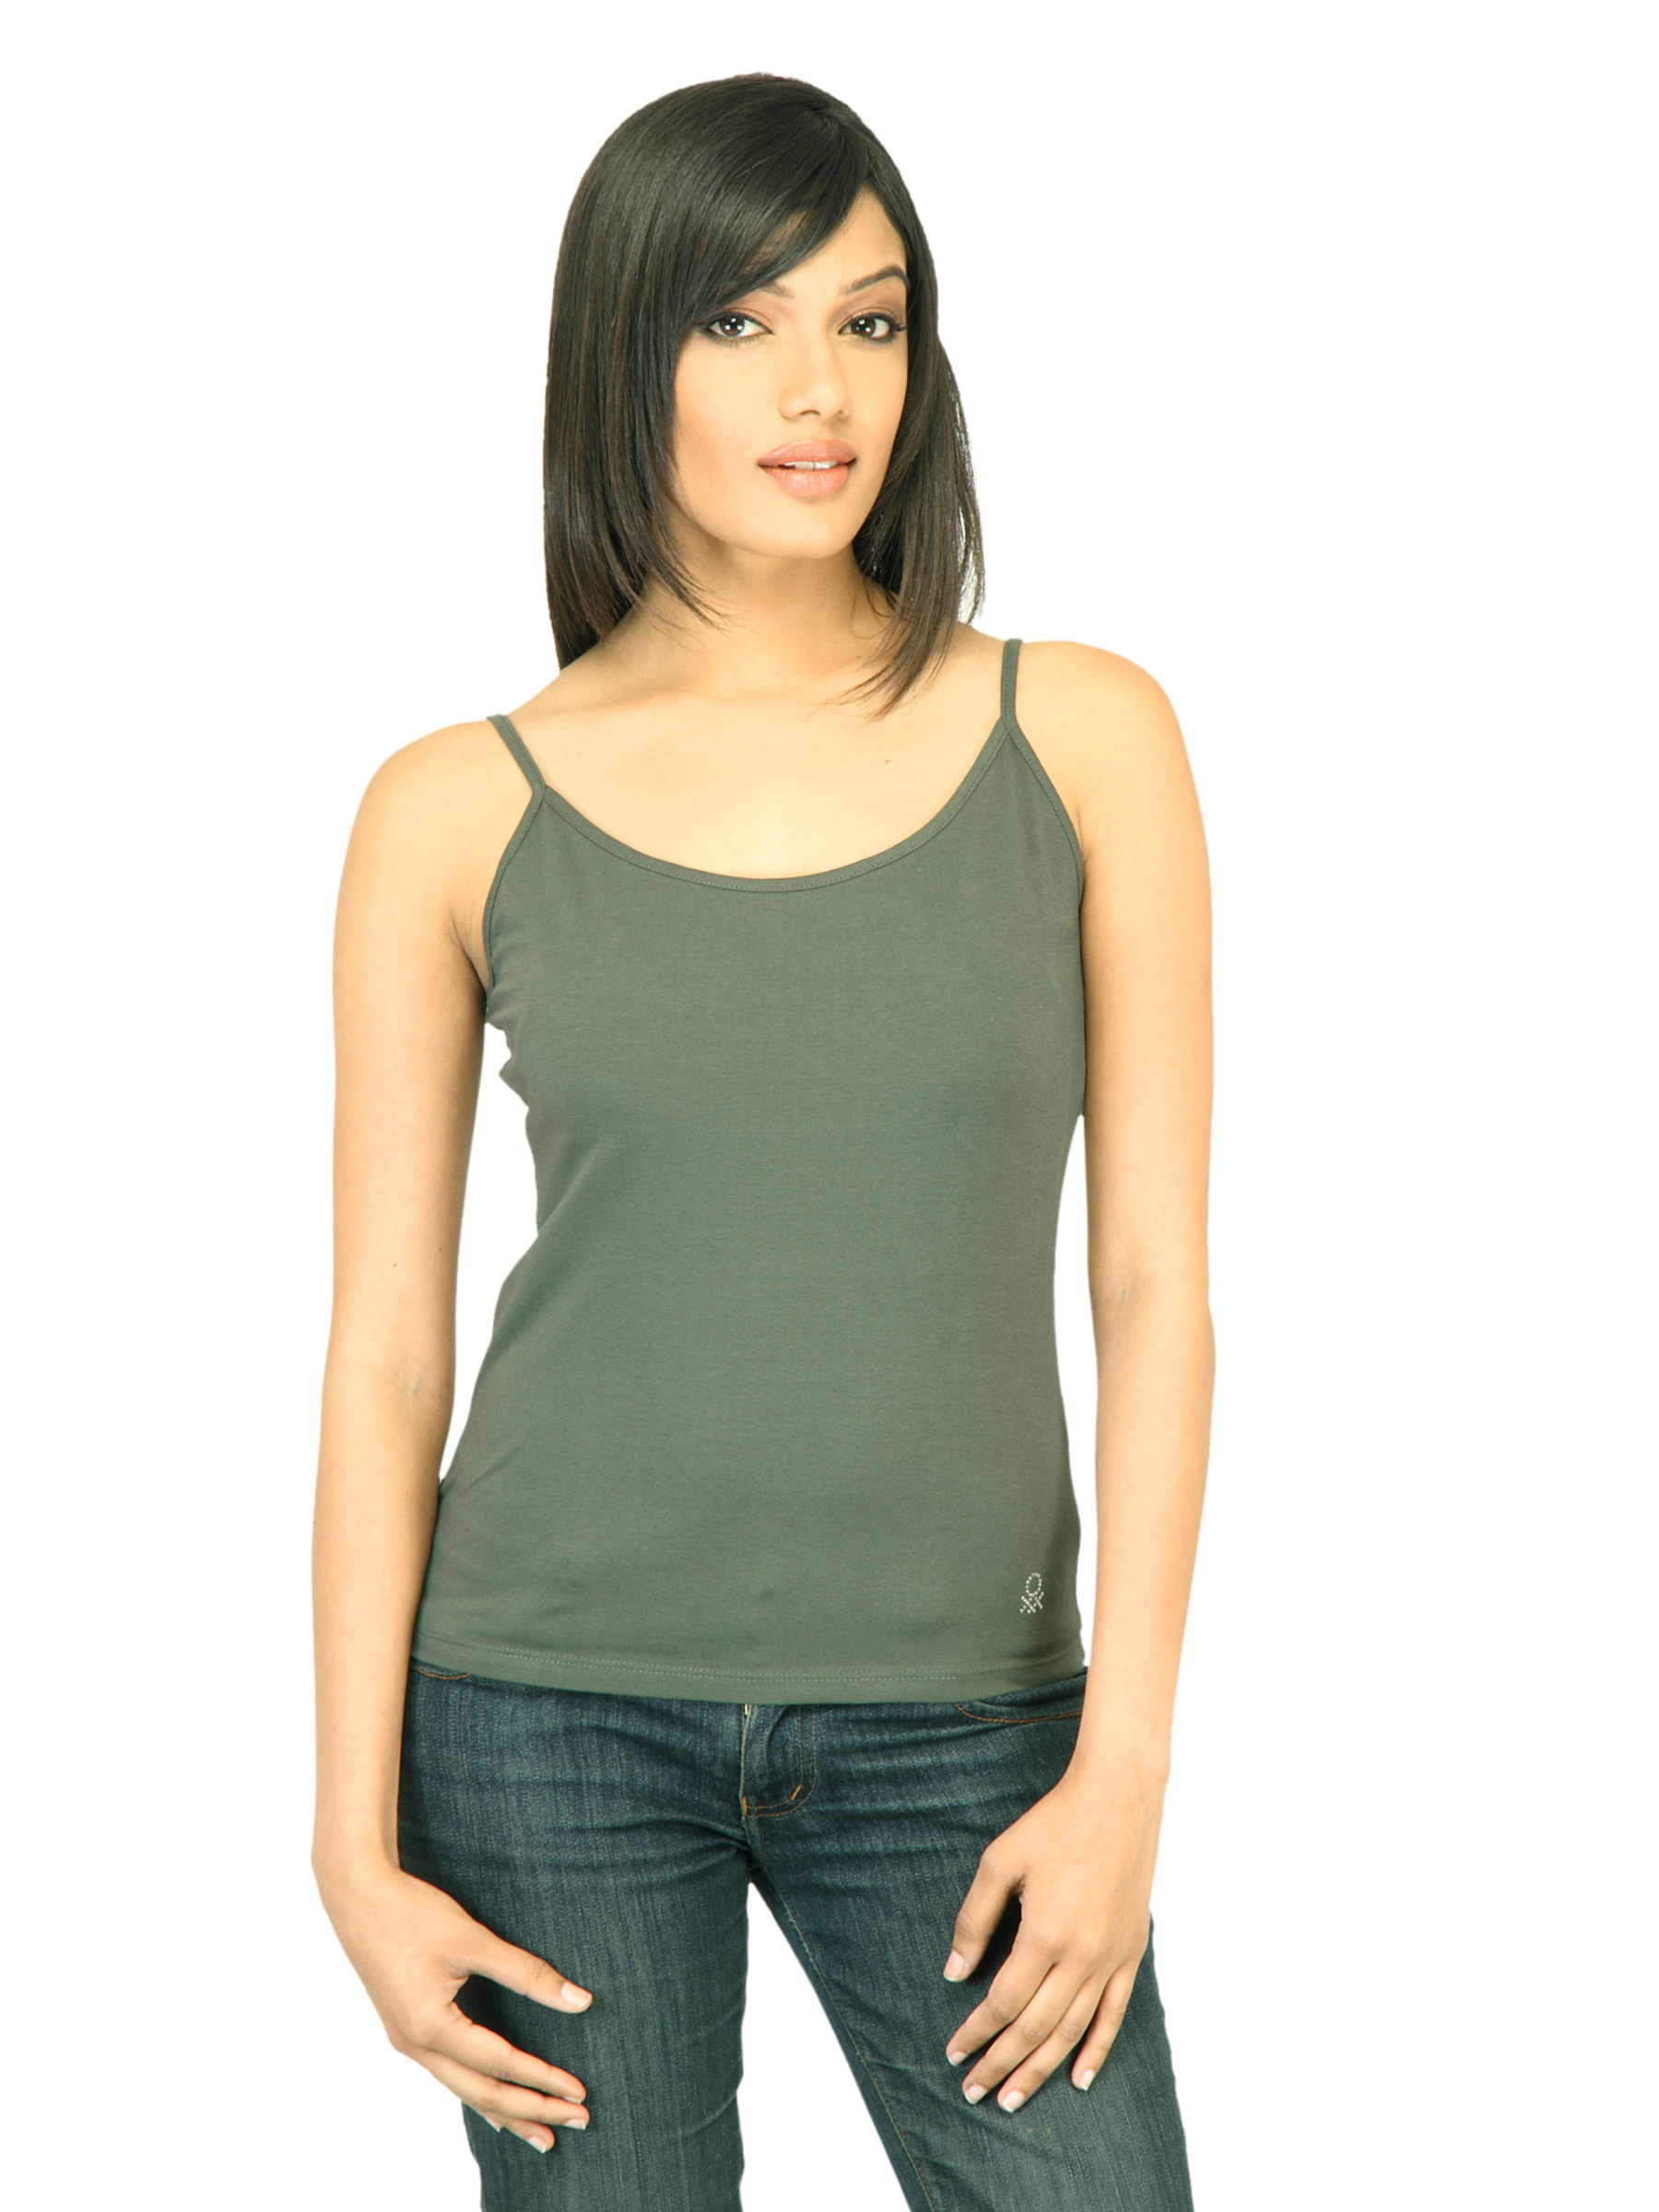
United Colors of Benetton Women Solid Olive Top
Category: Apparel / Topwear / Tops
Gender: Women
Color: Olive
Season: Summer 2011
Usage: Casual